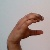
The image shows a hand gesture representing the letter 'C' in Indian Sign Language.